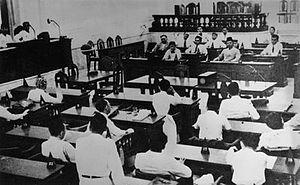
La république d’Indonésie naît le 17 août 1945 avec la proclamation de l’indépendance des Indes néerlandaises par Soekarno et Mohammad Hatta.